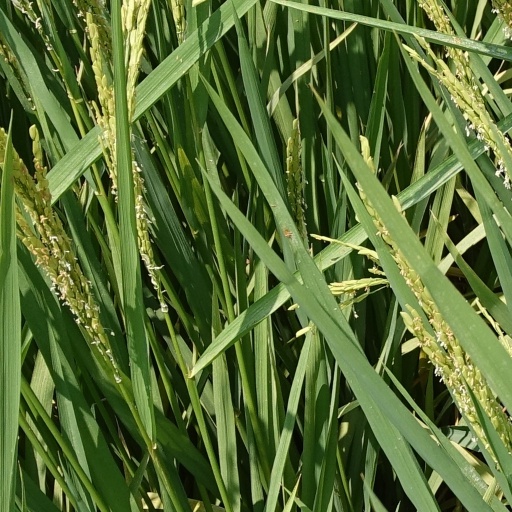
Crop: rice